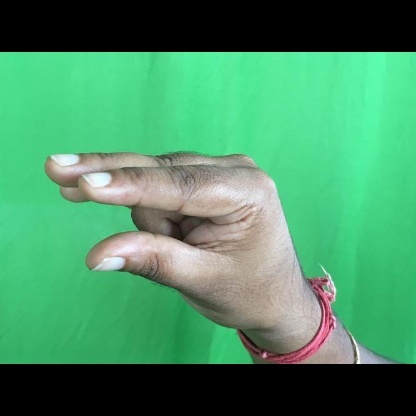
Mudra: Kangulam